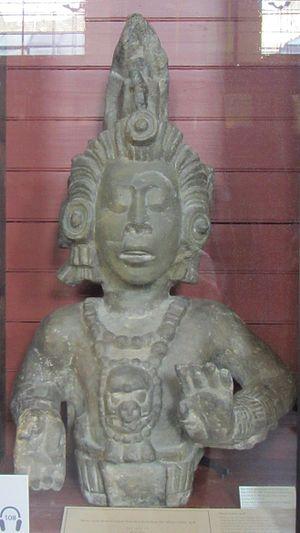
Une histoire du monde en cent objets est un projet commun de la BBC Radio 4 et du British Museum composé d'une série de cent émissions radiophoniques, rédigées et présentées par Neil MacGregor, directeur du British Museum.